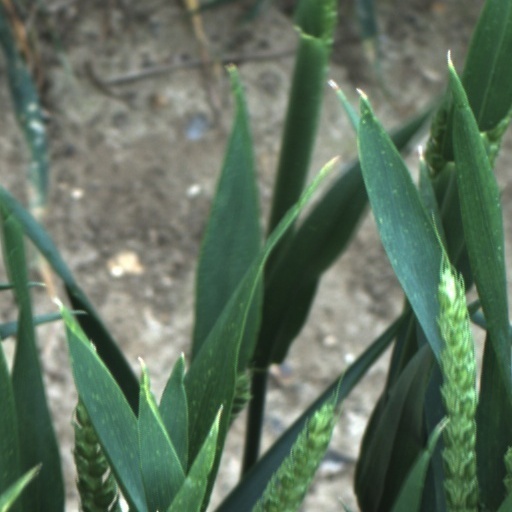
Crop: wheat